Halloween (2018 film)

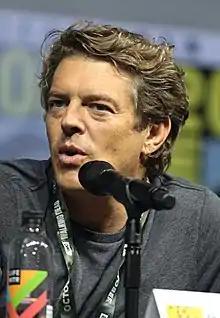
Producer Jason Blum

After directing the 2007 "Halloween" reboot, Rob Zombie was hesitant to return for "Halloween II" and announced that he would not return to direct another sequel while promoting it in an interview on MTV. Nevertheless, two days after its release, The Weinstein Company announced that a sequel entitled "Halloween 3D" would be released in the summer of 2010. Patrick Lussier and Todd Farmer were hired as the film's director and writer and the studio planned for filming to begin in Shreveport, Louisiana, in November 2009. The film was to pick up where the final frame of its 2009 predecessor left off and would pay homage to the original version of Michael Myers from the 1978 film. It would have involved Laurie Strode being committed to a psychiatric hospital after murdering Dr. Loomis and Sheriff Brackett and Michael tracking her down there one year later. Tyler Mane would have reprised his role as Michael Myers from the first two films and Tom Atkins would have been cast as a psychiatrist, but Scout Taylor-Compton did not plan on returning as Laurie Strode. After disagreements over the budget and concerns that the film was being made too quickly, Bob Weinstein delayed pre-production until after Lussier and Farmer finished their work on "Drive Angry".